Western Sydney Wanderers FC

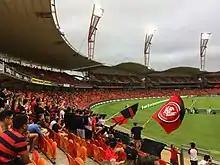
West Sydney Terrace supporters' group at Sydney Showground Stadium

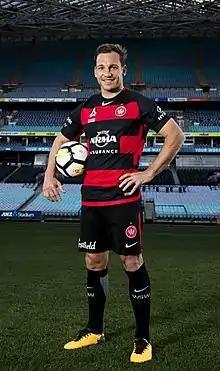
Brendon Santalab holds the club record for all-time top-scorer

Western Sydney Wanderers is one of the A-League's better supported clubs. The main supporters' group for the club is the "Red and Black Bloc" (RBB). The independent group was established in June 2012, with its founding members connecting months before that on online forums and holding meetings at Parramatta's Woolpack Hotel. The group made its first appearance attending the club's first ever game on 25 July 2012, where Wanderers played Nepean FC at Cook Park. At the match, the group gathered at the northern end of the ground and were vocal in the support of the new team. The Daily Telegraph noted the impressive debut of the group, whilst "The Sydney Morning Herald" described the group as "a noisy bunch on the northern hill".